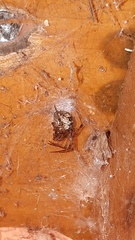
Species: Parasteatoda_tepidariorum